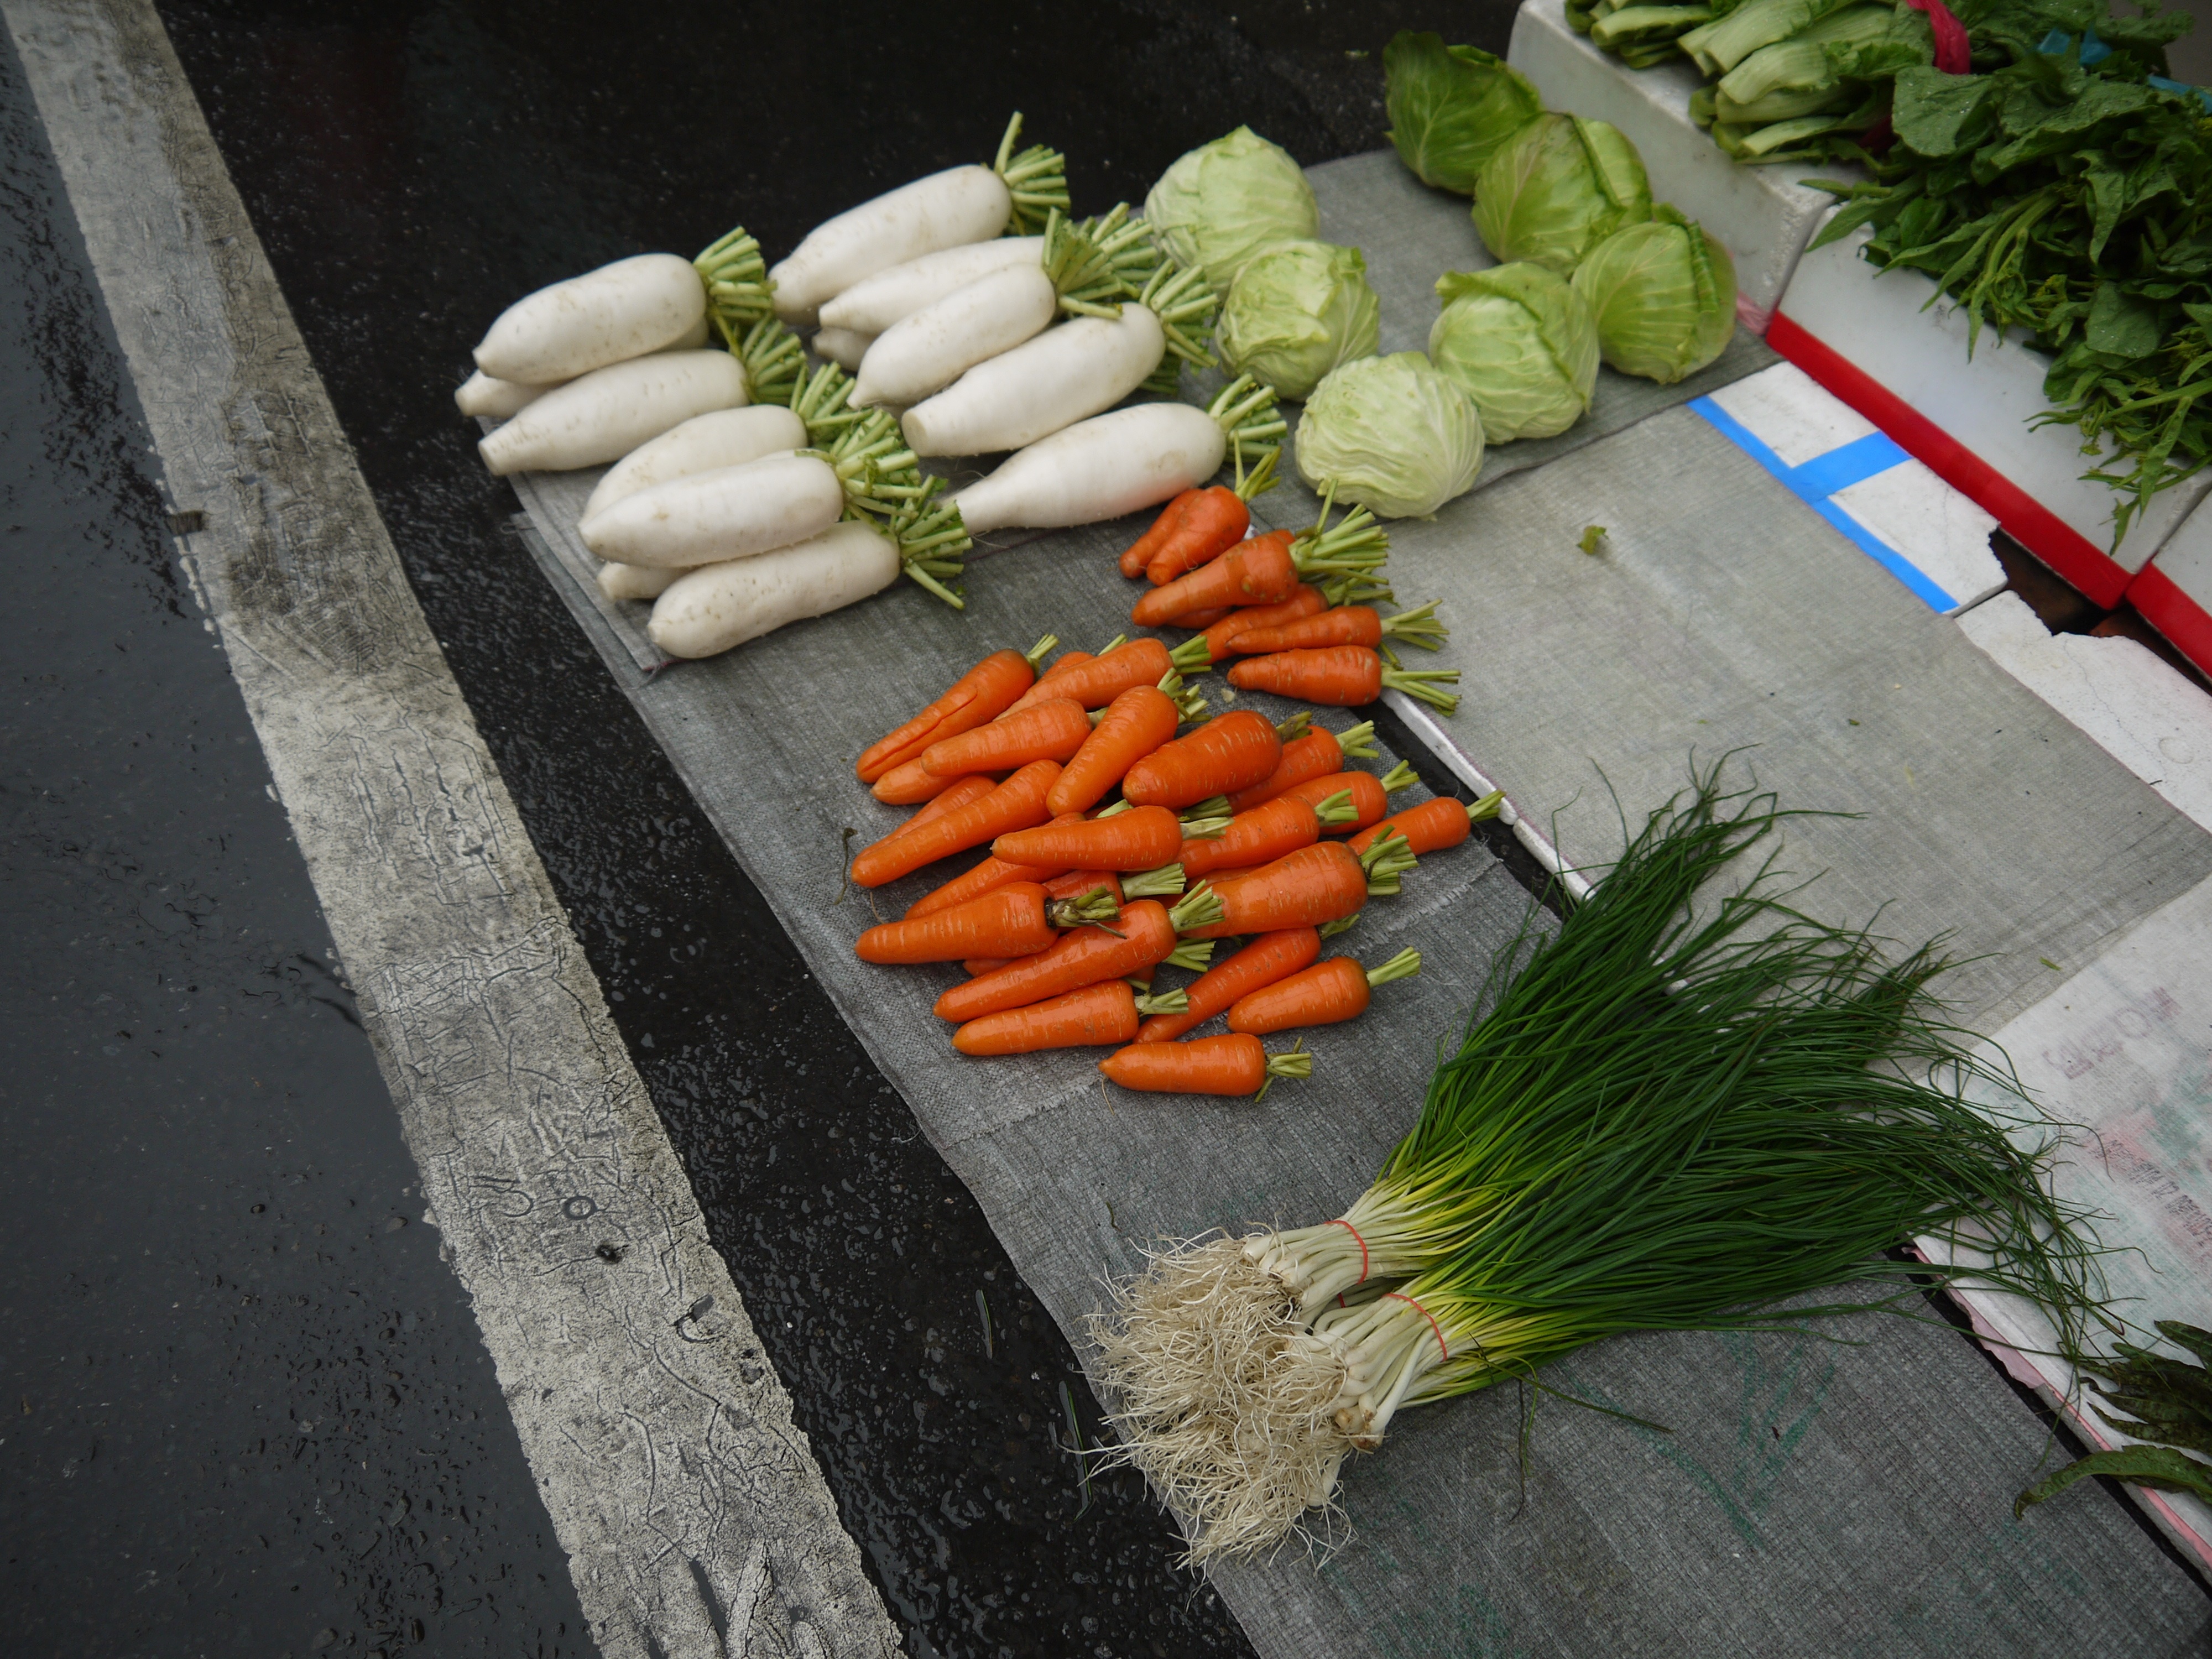
food, produce, vegetable, natural, market, healthy, eat